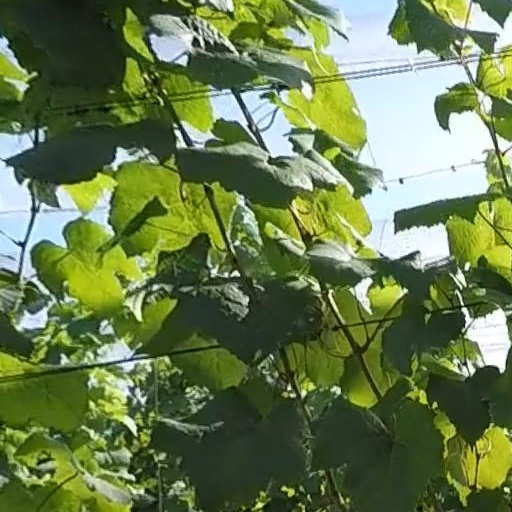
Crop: grape